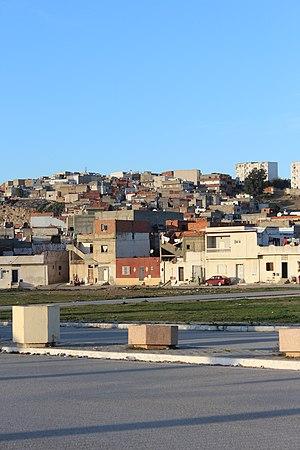
Sidi El Bechir, Tunisالعربية: سيدي البشير ,تونس
Le souk Saïda El Manoubia est l'un des souks de Tunis.